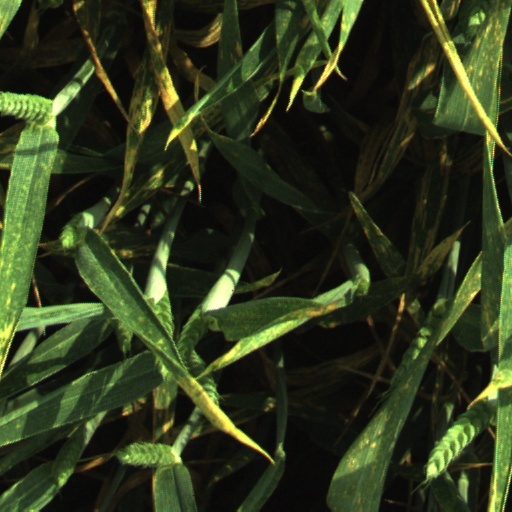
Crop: wheat